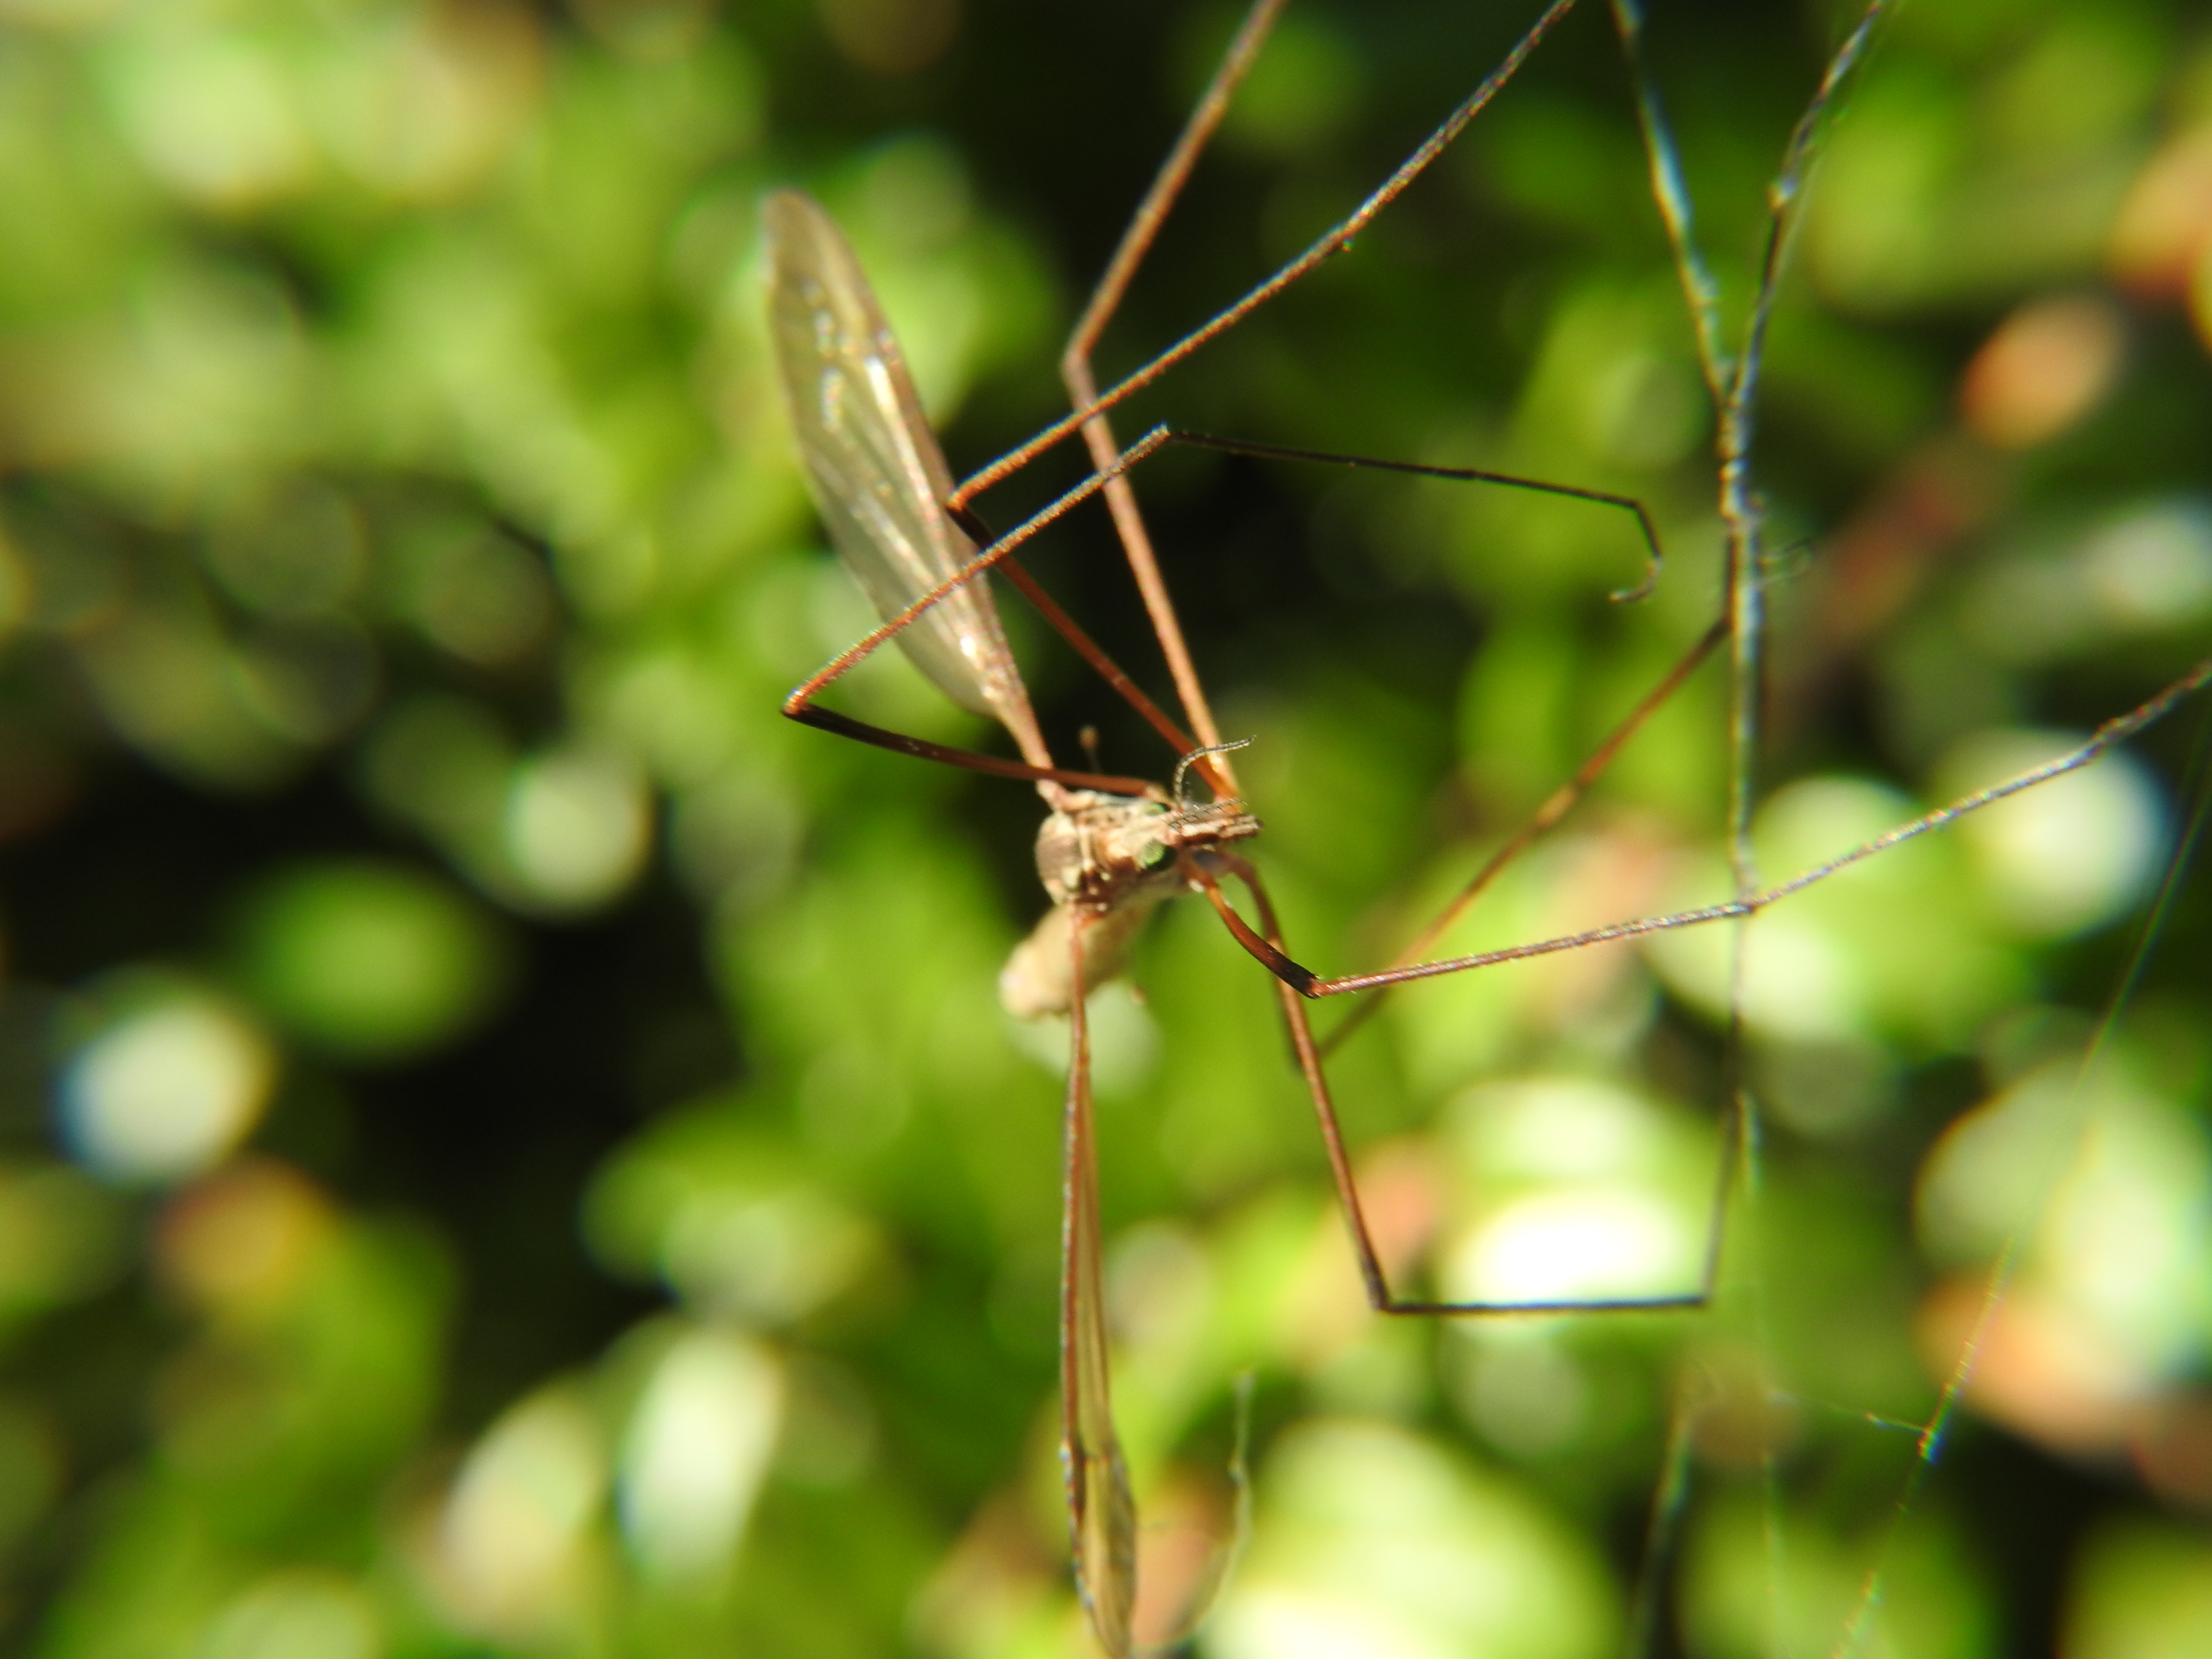
insect, invertebrate, organism, pest, plant, macro photography, twig, wildlife, arthropod, net winged insects, plant stem, cricket